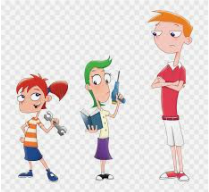
Portrait style: Cartoon Portrait